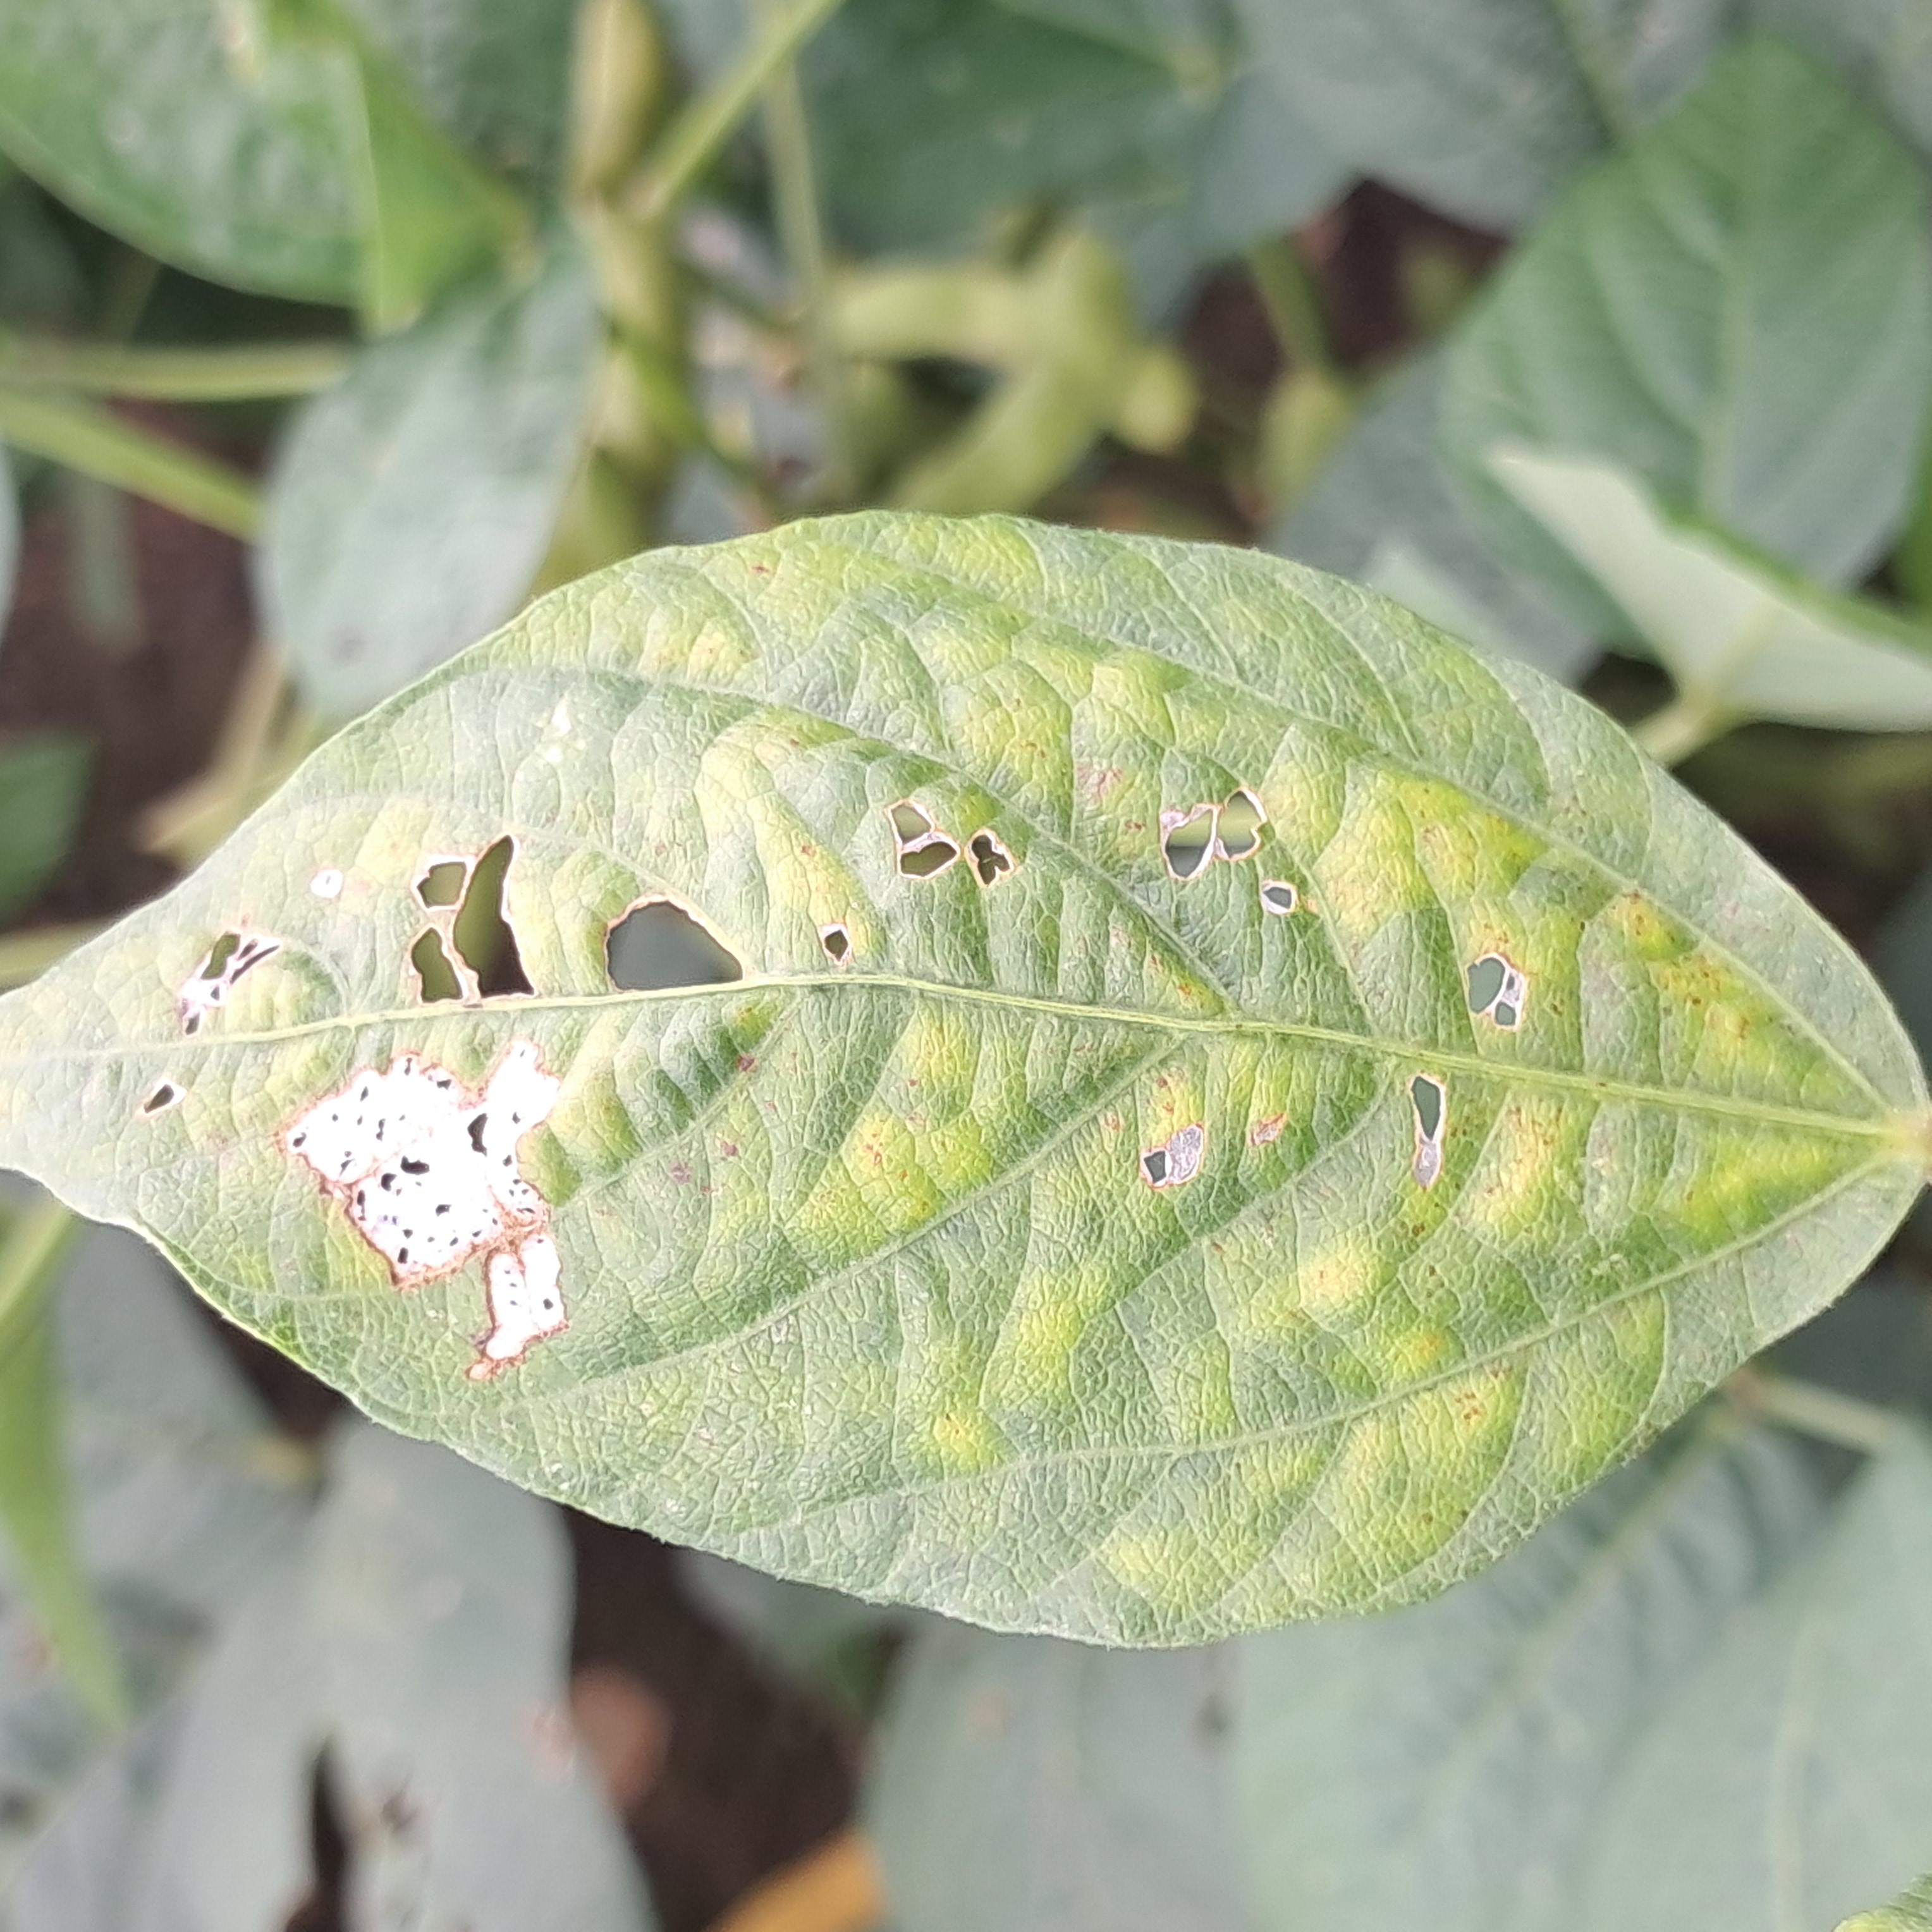
Label: Caterpillar_Semilooper_Pest